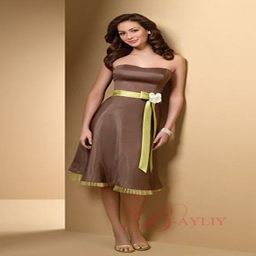
great for my bridesmaids , but it would have to be a darker brown and a light blue sash .